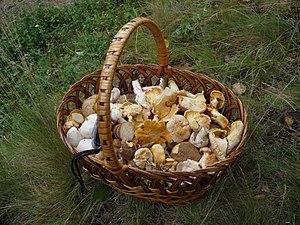
Des champignons commestibles dans un panier. On peut voir des cèpes (Boletus edulis et Boletus reticulatus), des giroles (Cantharellus cibarius), des bolets (Xerocomus chrysenteron, Xerocomus subtomentosus) et des russules commestibles (Russula vesca). Photo prise en Ukraine. Русский: Съедобные грибы в корзине. Белые грибы, лисички, моховики и сыроежки (уже очищенные). Трофеи грибной охоты. Украина
Les produits forestiers non ligneux, également appelés « produits forestiers autres que le bois », ou bien « produits forestiers secondaires » ou « mineurs », ou « spéciaux », sont, selon la définition de la FAO, des biens d'origine biologique autres que le bois, dérivés des forêts, d'autres terres boisées et des arbres hors forêts. Ce sont des substances, des matières premières ou des matériaux utiles obtenus des forêts sans exploitation forestière, c'est-à-dire sans qu'il soit nécessaire d'abattre des arbres. Il peut s'agir par exemple d'animaux chassés comme gibier ou pour leur fourrure, ou de poissons, de fruits, de graines, d'épices, de champignons, de feuilles, de plantes médicinales, de tourbe, etc.
Le ketchup aux champignons est un type de ketchup qui est constitué principalement de champignons comestibles. À l'origine, au Royaume-Uni, le ketchup était préparé avec des champignons au lieu de tomates, l'ingrédient des préparations contemporaines. Il fallait placer des champignons entiers dans un récipient avec du sel. Elles servaient de condiment mais pouvaient aussi entrer dans la composition d'autres sauces ou condiments. Plusieurs marques de ketchup aux champignons ont été produites et commercialisées au Royaume-Uni. Parmi elles, certaines ont été exportées aux États-Unis. Le ketchup aux champignons de Geo Watkins est toujours produit en masse au début des années 2000.
Les champignons sont des eucaryotes pluricellulaires ou unicellulaires. Le terme « champignon » est devenu ambigu car il désigne un taxon obsolète. Ce terme englobe à la fois les Fungi, les oomycètes, les chytridiomycètes et les mycétozoaires. Leurs cellules, pourvues d'une paroi chitineuse ou cellulosique, sont immobiles et se nourrissent par l’absorption des molécules organiques directement dans le milieu. La cellule ou les cellules sont dépourvues de chlorophylles et/ou de plastes car ces organismes sont hétérotrophes vis-à-vis du carbone. Leur appareil végétatif est un thalle : ce sont donc des thallophytes. L'étude de ces champignons, la mycologie, est pratiquée par des mycologues.